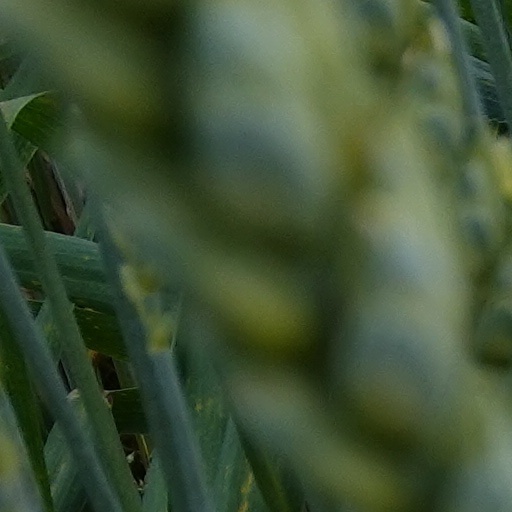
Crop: wheat